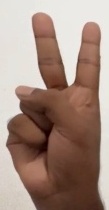
ASL sign: 2